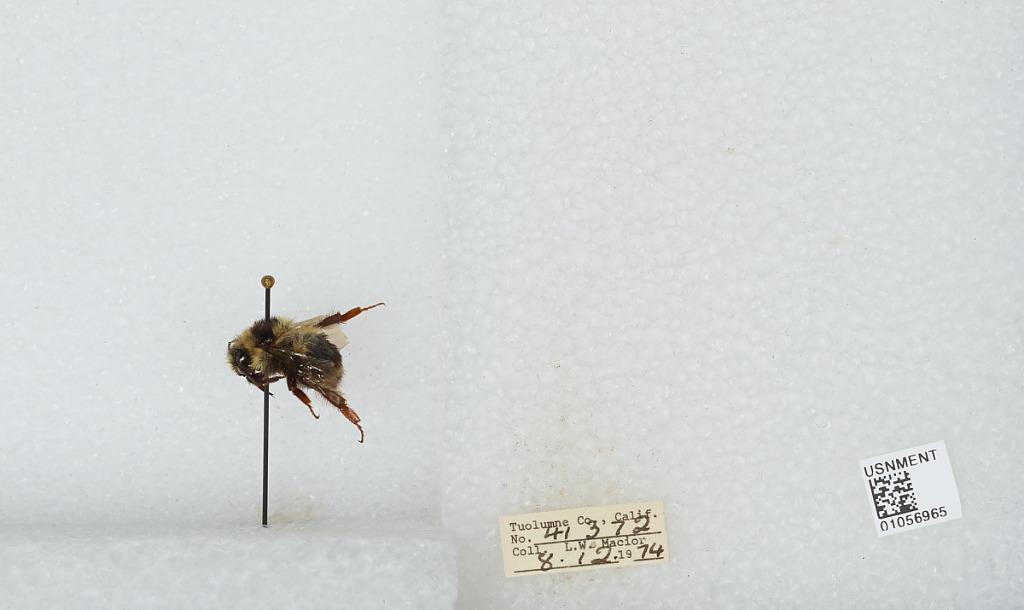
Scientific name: Bombus bifarius nearcticus
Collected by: L. Macior
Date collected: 1974-8-12
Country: United States
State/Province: California
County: Tuolumne
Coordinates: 38.02, -119.93